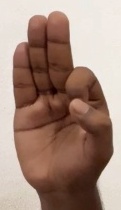
ASL sign: F